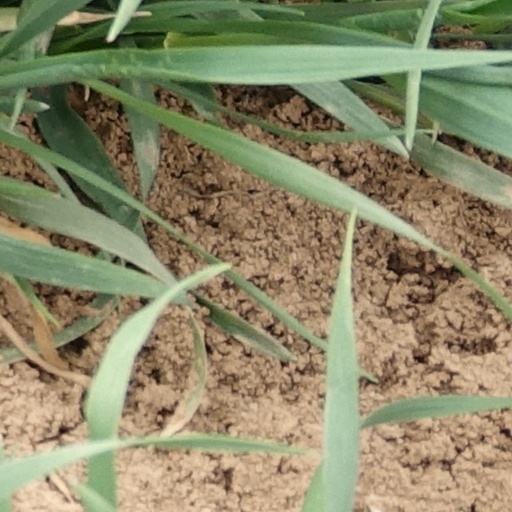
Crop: wheat